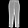
Label: Trouser